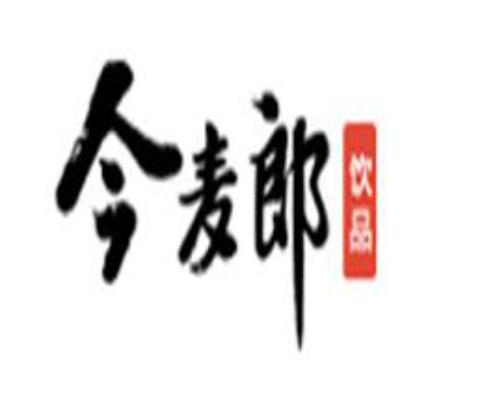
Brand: Ijml
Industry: Food